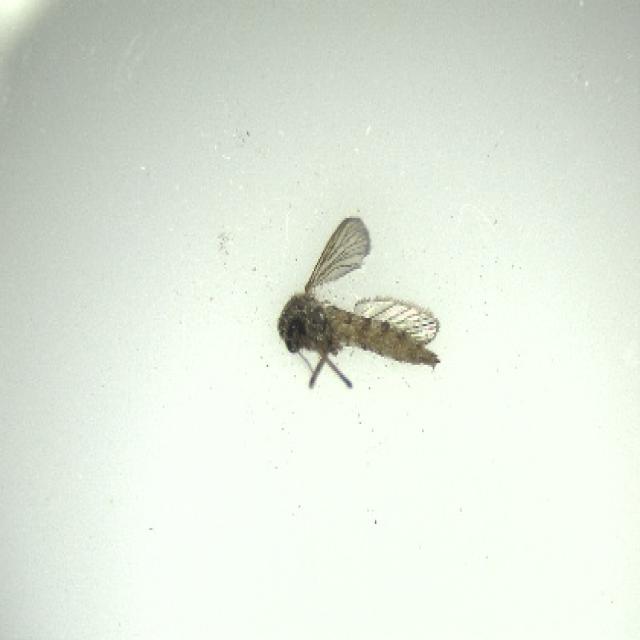
Species: aedes_vexans